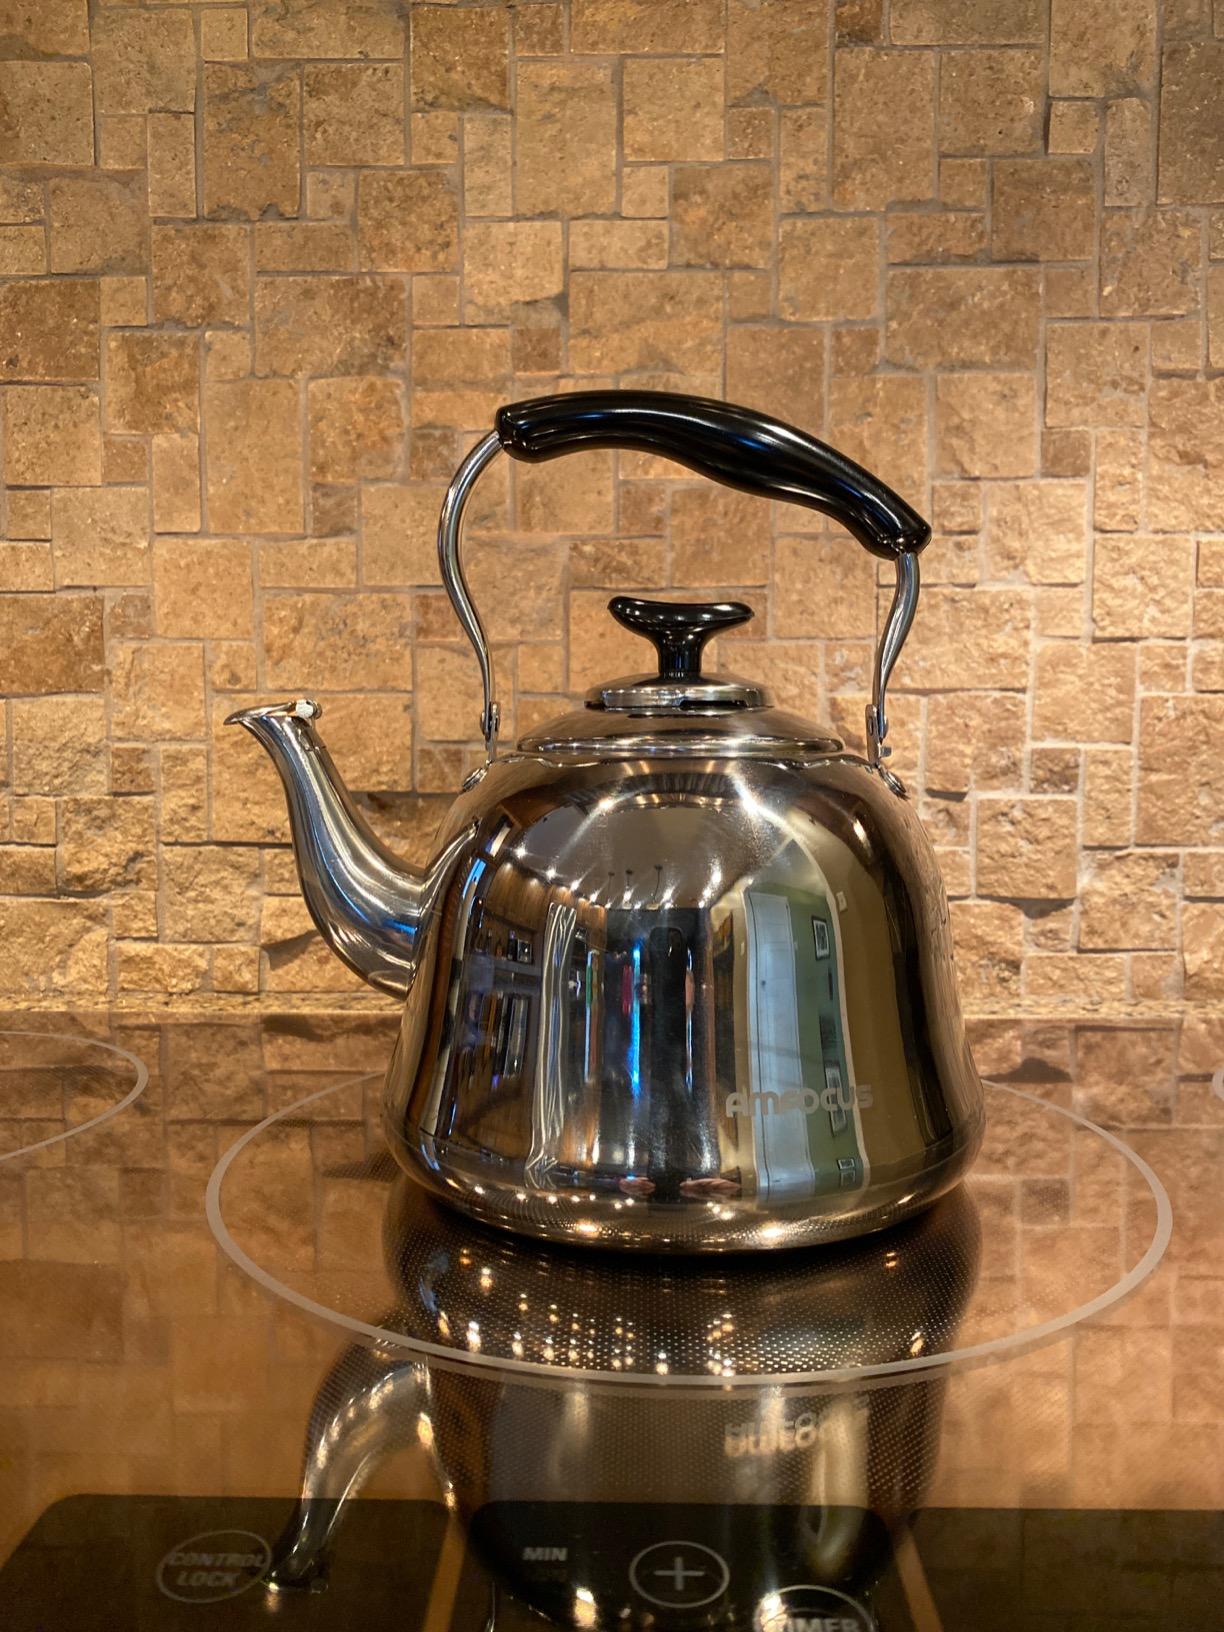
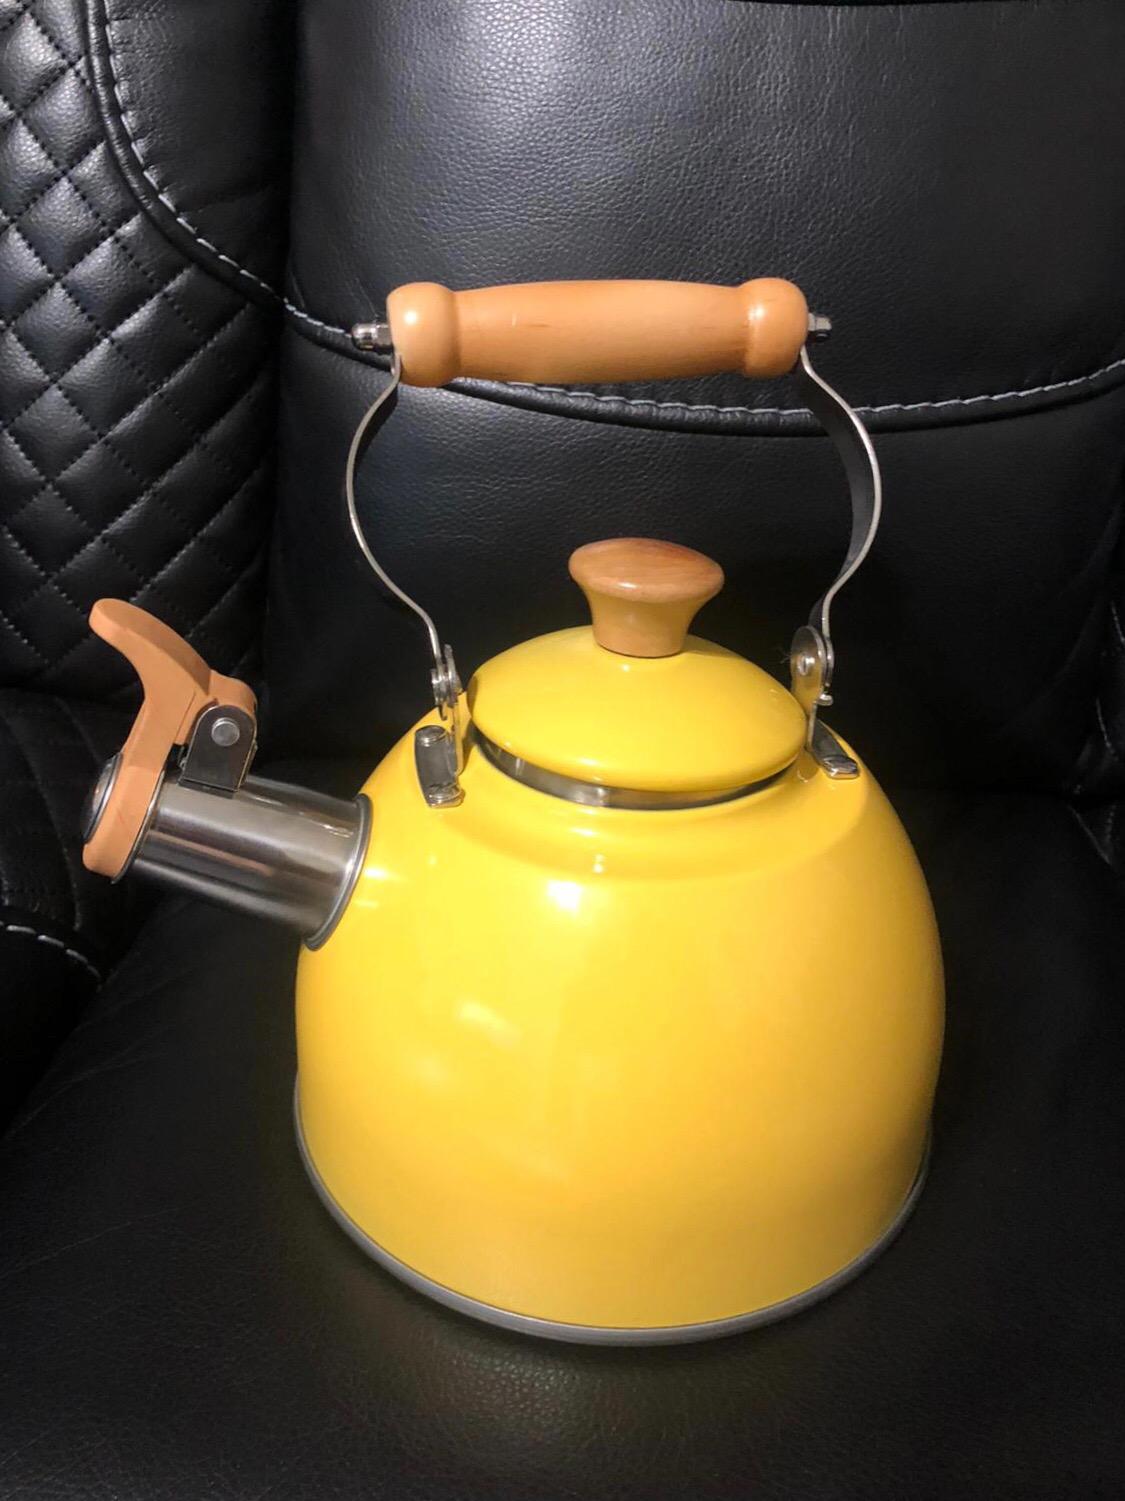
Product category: items_kettle
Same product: no